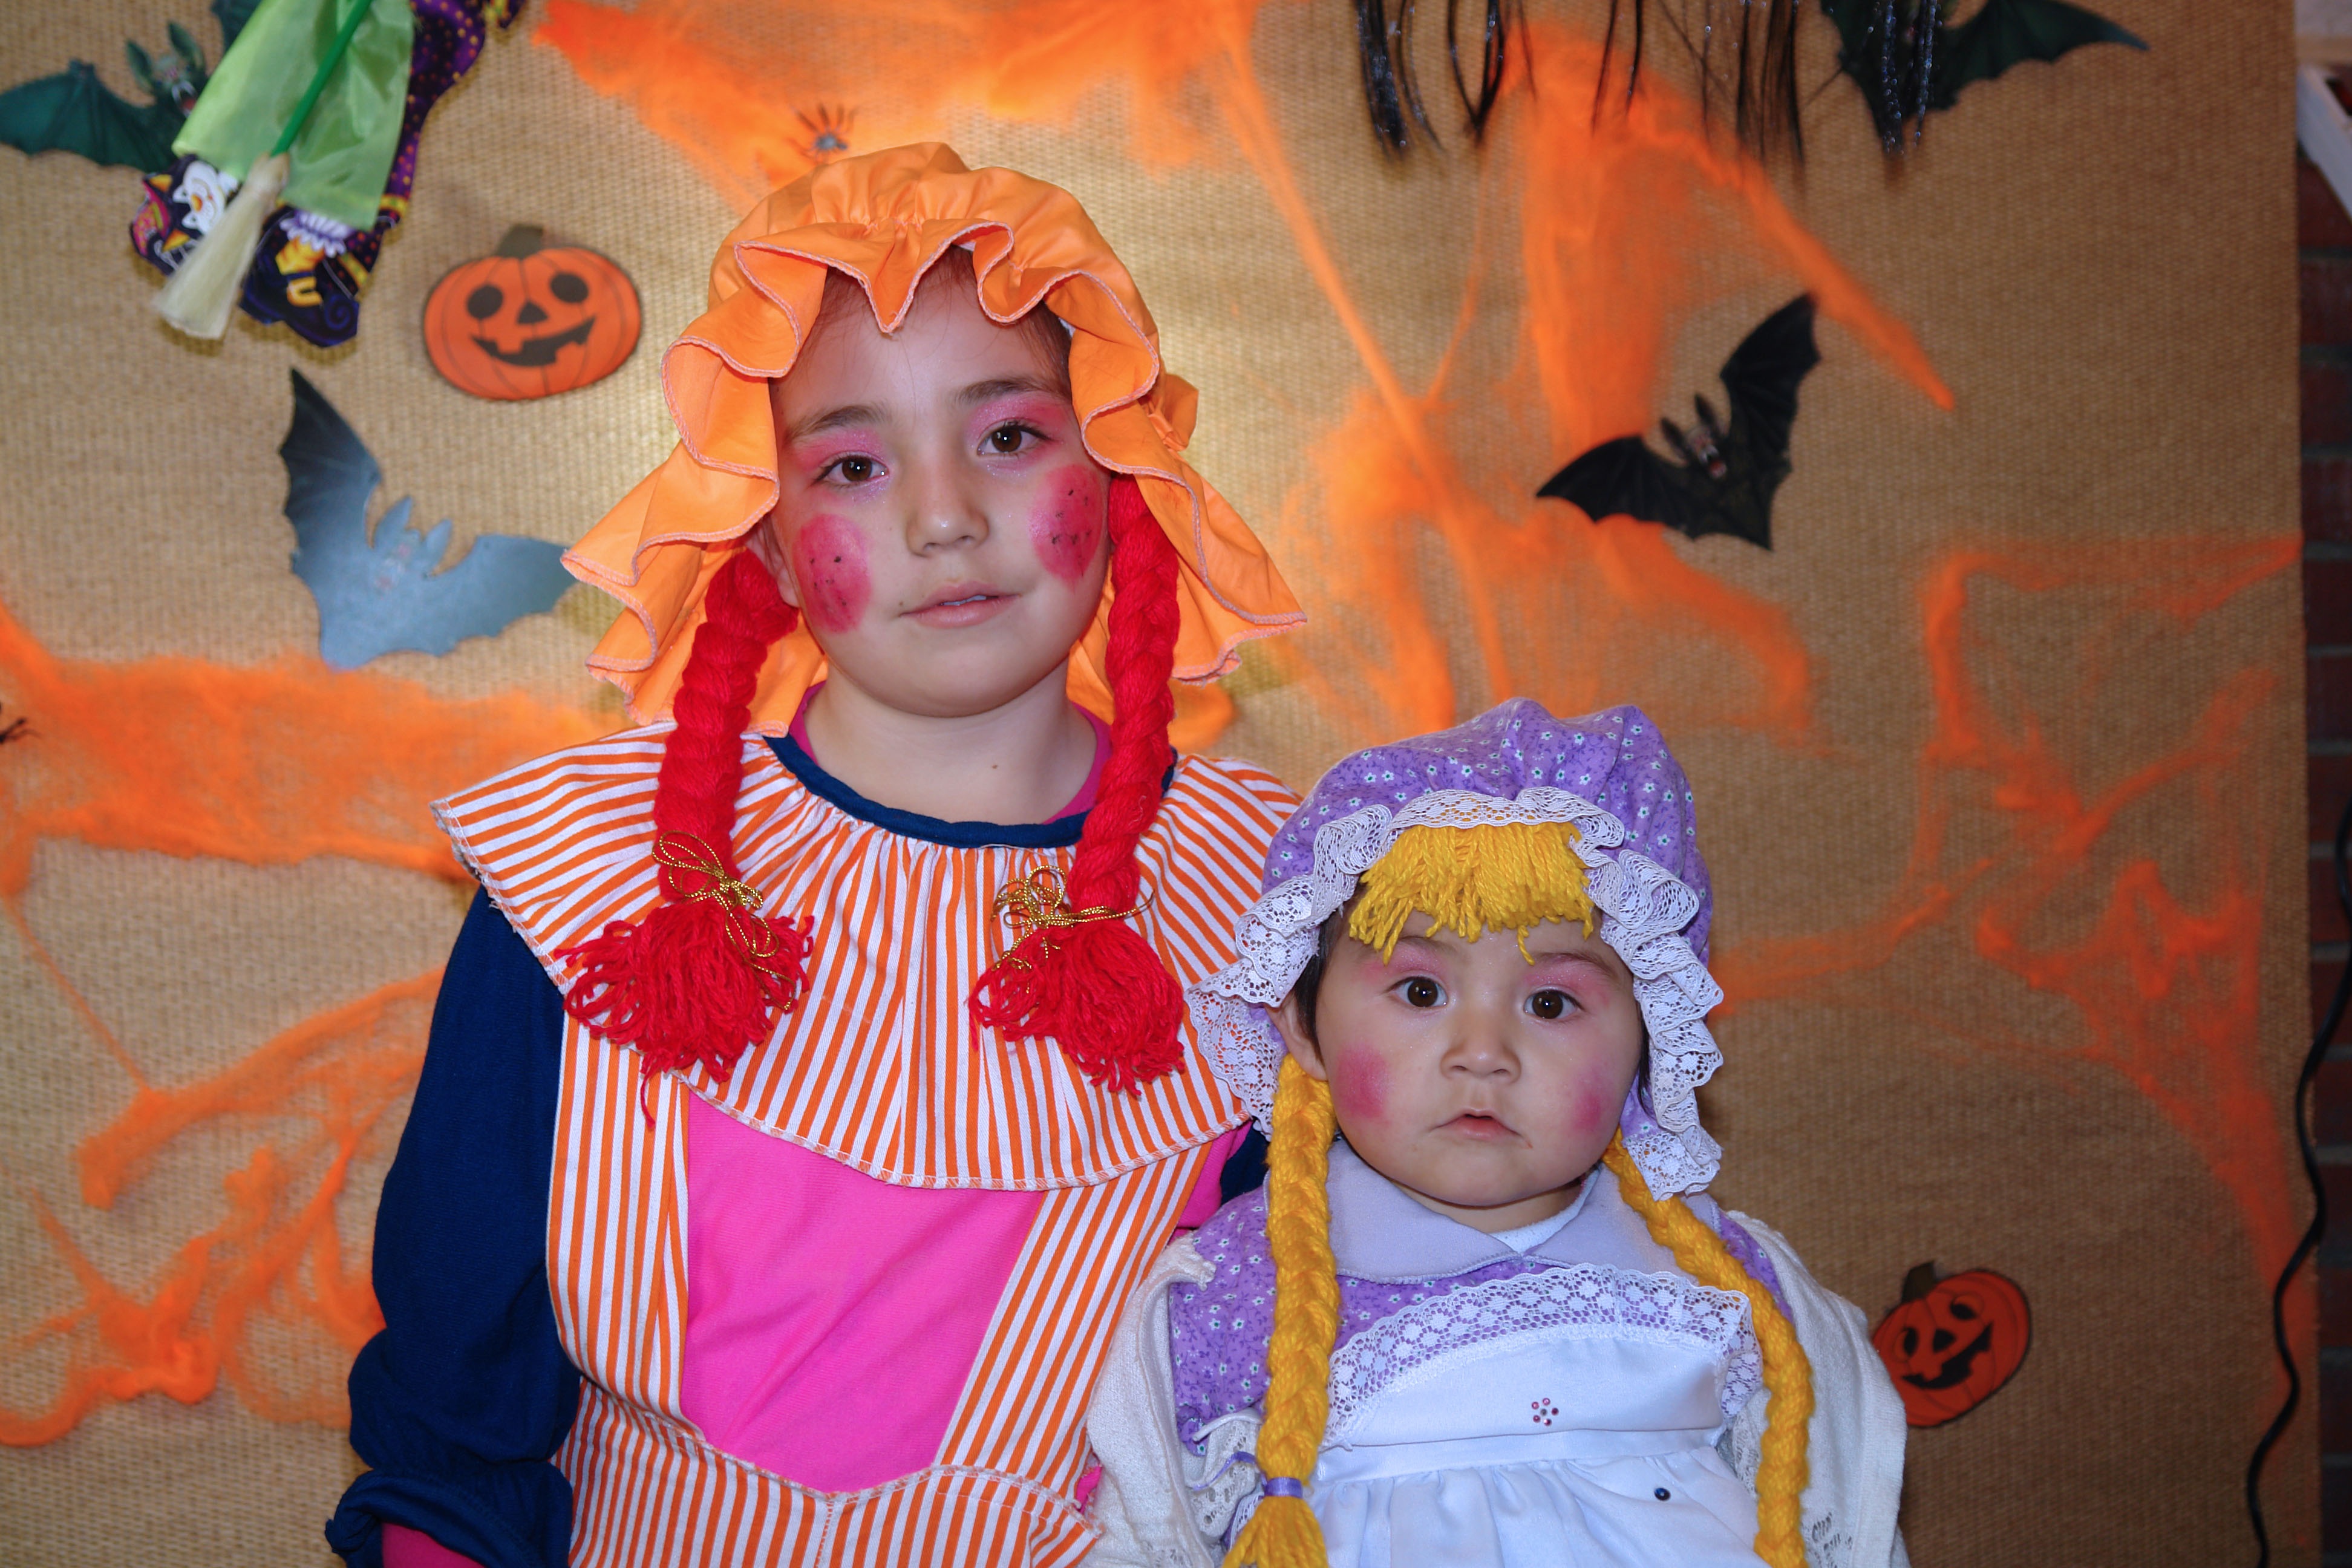
people, carnival, child, performance art, girls, children, dress, costume, entertainment, hallowe en, performing arts, musical theatre